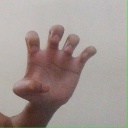
अक्षर: झ